House of Cosbys

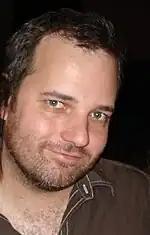
Dan Harmon at a Channel 101 screening in June 2007.

Although he scripted a fifth installment of the series, a mockumentary about receiving the letter, he decided to end the series. Roiland attributed much of his reluctance to continue not on the prospect of potential legal action, but the passing of his friend. He gave the script to friends Chester Tam, and Chris Romano and Eric Falconer, who produced an "unofficial" fifth episode of "House of Cosbys".